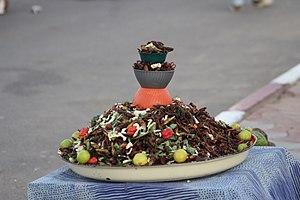
La cuisine tchadienne est la cuisine typique et originaire du Tchad. Elle repose principalement sur le millet, la viande et, dans certaines provinces, le poisson.